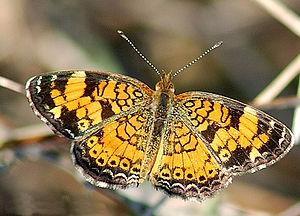
Le Croissant perlé est une espèce d'insectes lépidoptères de la famille des Nymphalidae, de la sous-famille des Nymphalinae et du genre Phyciodes.